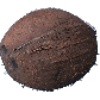
Label: cocos